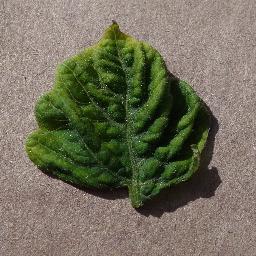
Label: Tomato___Tomato_Yellow_Leaf_Curl_Virus